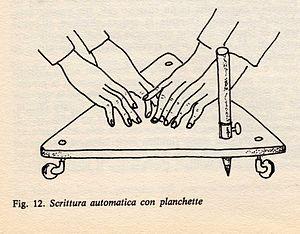
Homo zapiens est le titre du roman de Viktor Pelevine sur la génération russe, qui est devenue adulte et s'est formée au point de vue politique durant les années 90, à l'époque des réformes politiques et économiques de Boris Eltsine. L'action du roman se déroule à Moscou, durant ces années 1990. Le héros principal du roman est Babylen Tatarski, un jeune homme intelligent, diplômé de l'Institut de littérature Maxime-Gorki.Il a reçu un prénom inhabituel, choisi par son père, du fait de son admiration pour le poème sur Baby yar, dont il reprend les deux premières syllabes Baby, et, en même temps, pour Vladimir Lenine qui termine le prénom avec la syllabe Len. Tatarski est une image de la Génération P, des années soixante-dix en URSS.